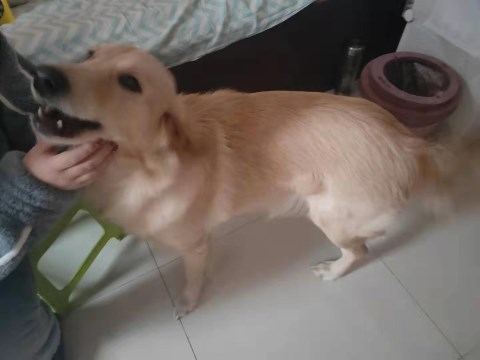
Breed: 5355-n000126-golden_retriever